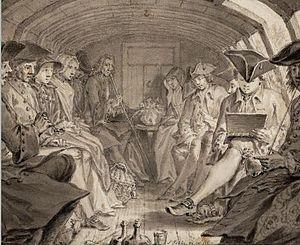
Intérieur d'un coche d'eau.
Un coche ou coche d'eau, est un type de chaland fluvial, autrefois halé par des chevaux ou mû à la voile comme pour les galiotes.